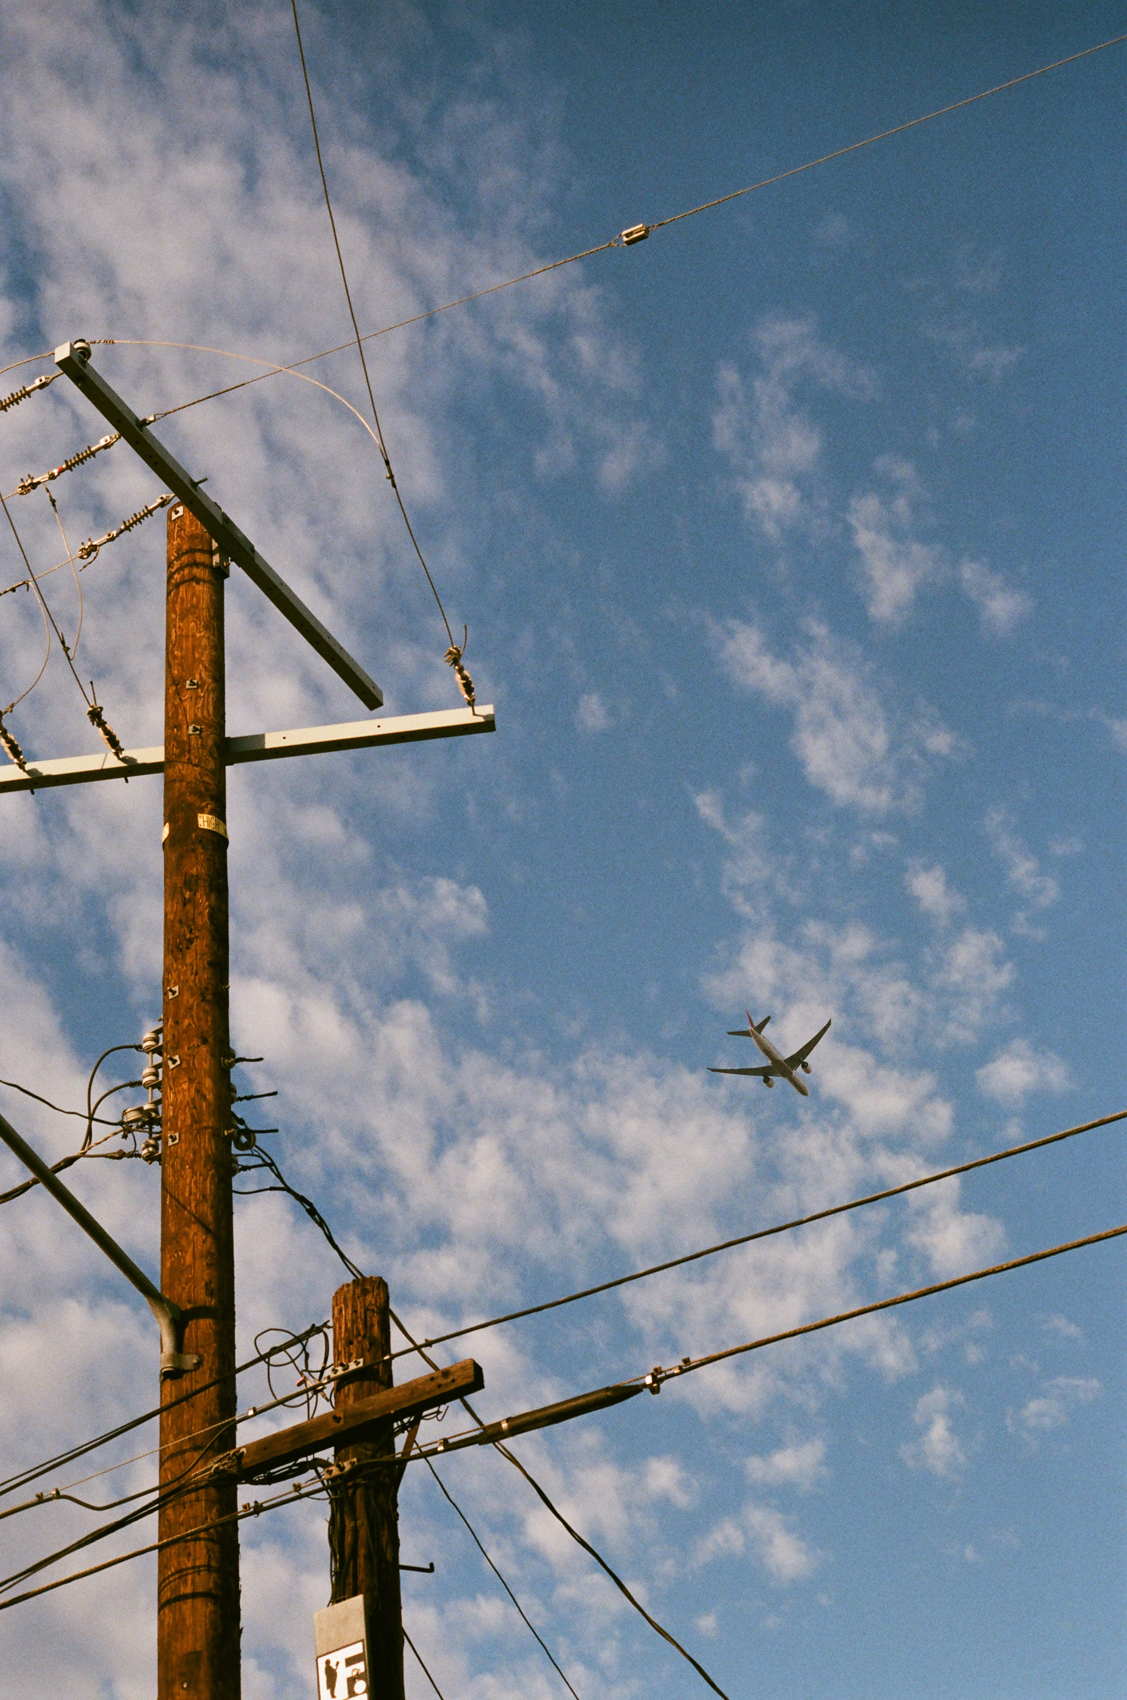
sky, wire, overhead power line, electricity, line, daytime, public utility, electrical supply, cloud, technology, electrical wiring, cable, tree, electronic device, parallel